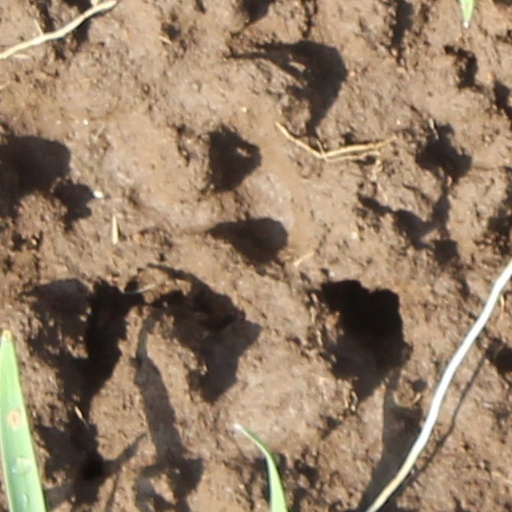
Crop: wheat